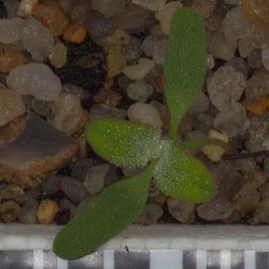
Label: fat_hen